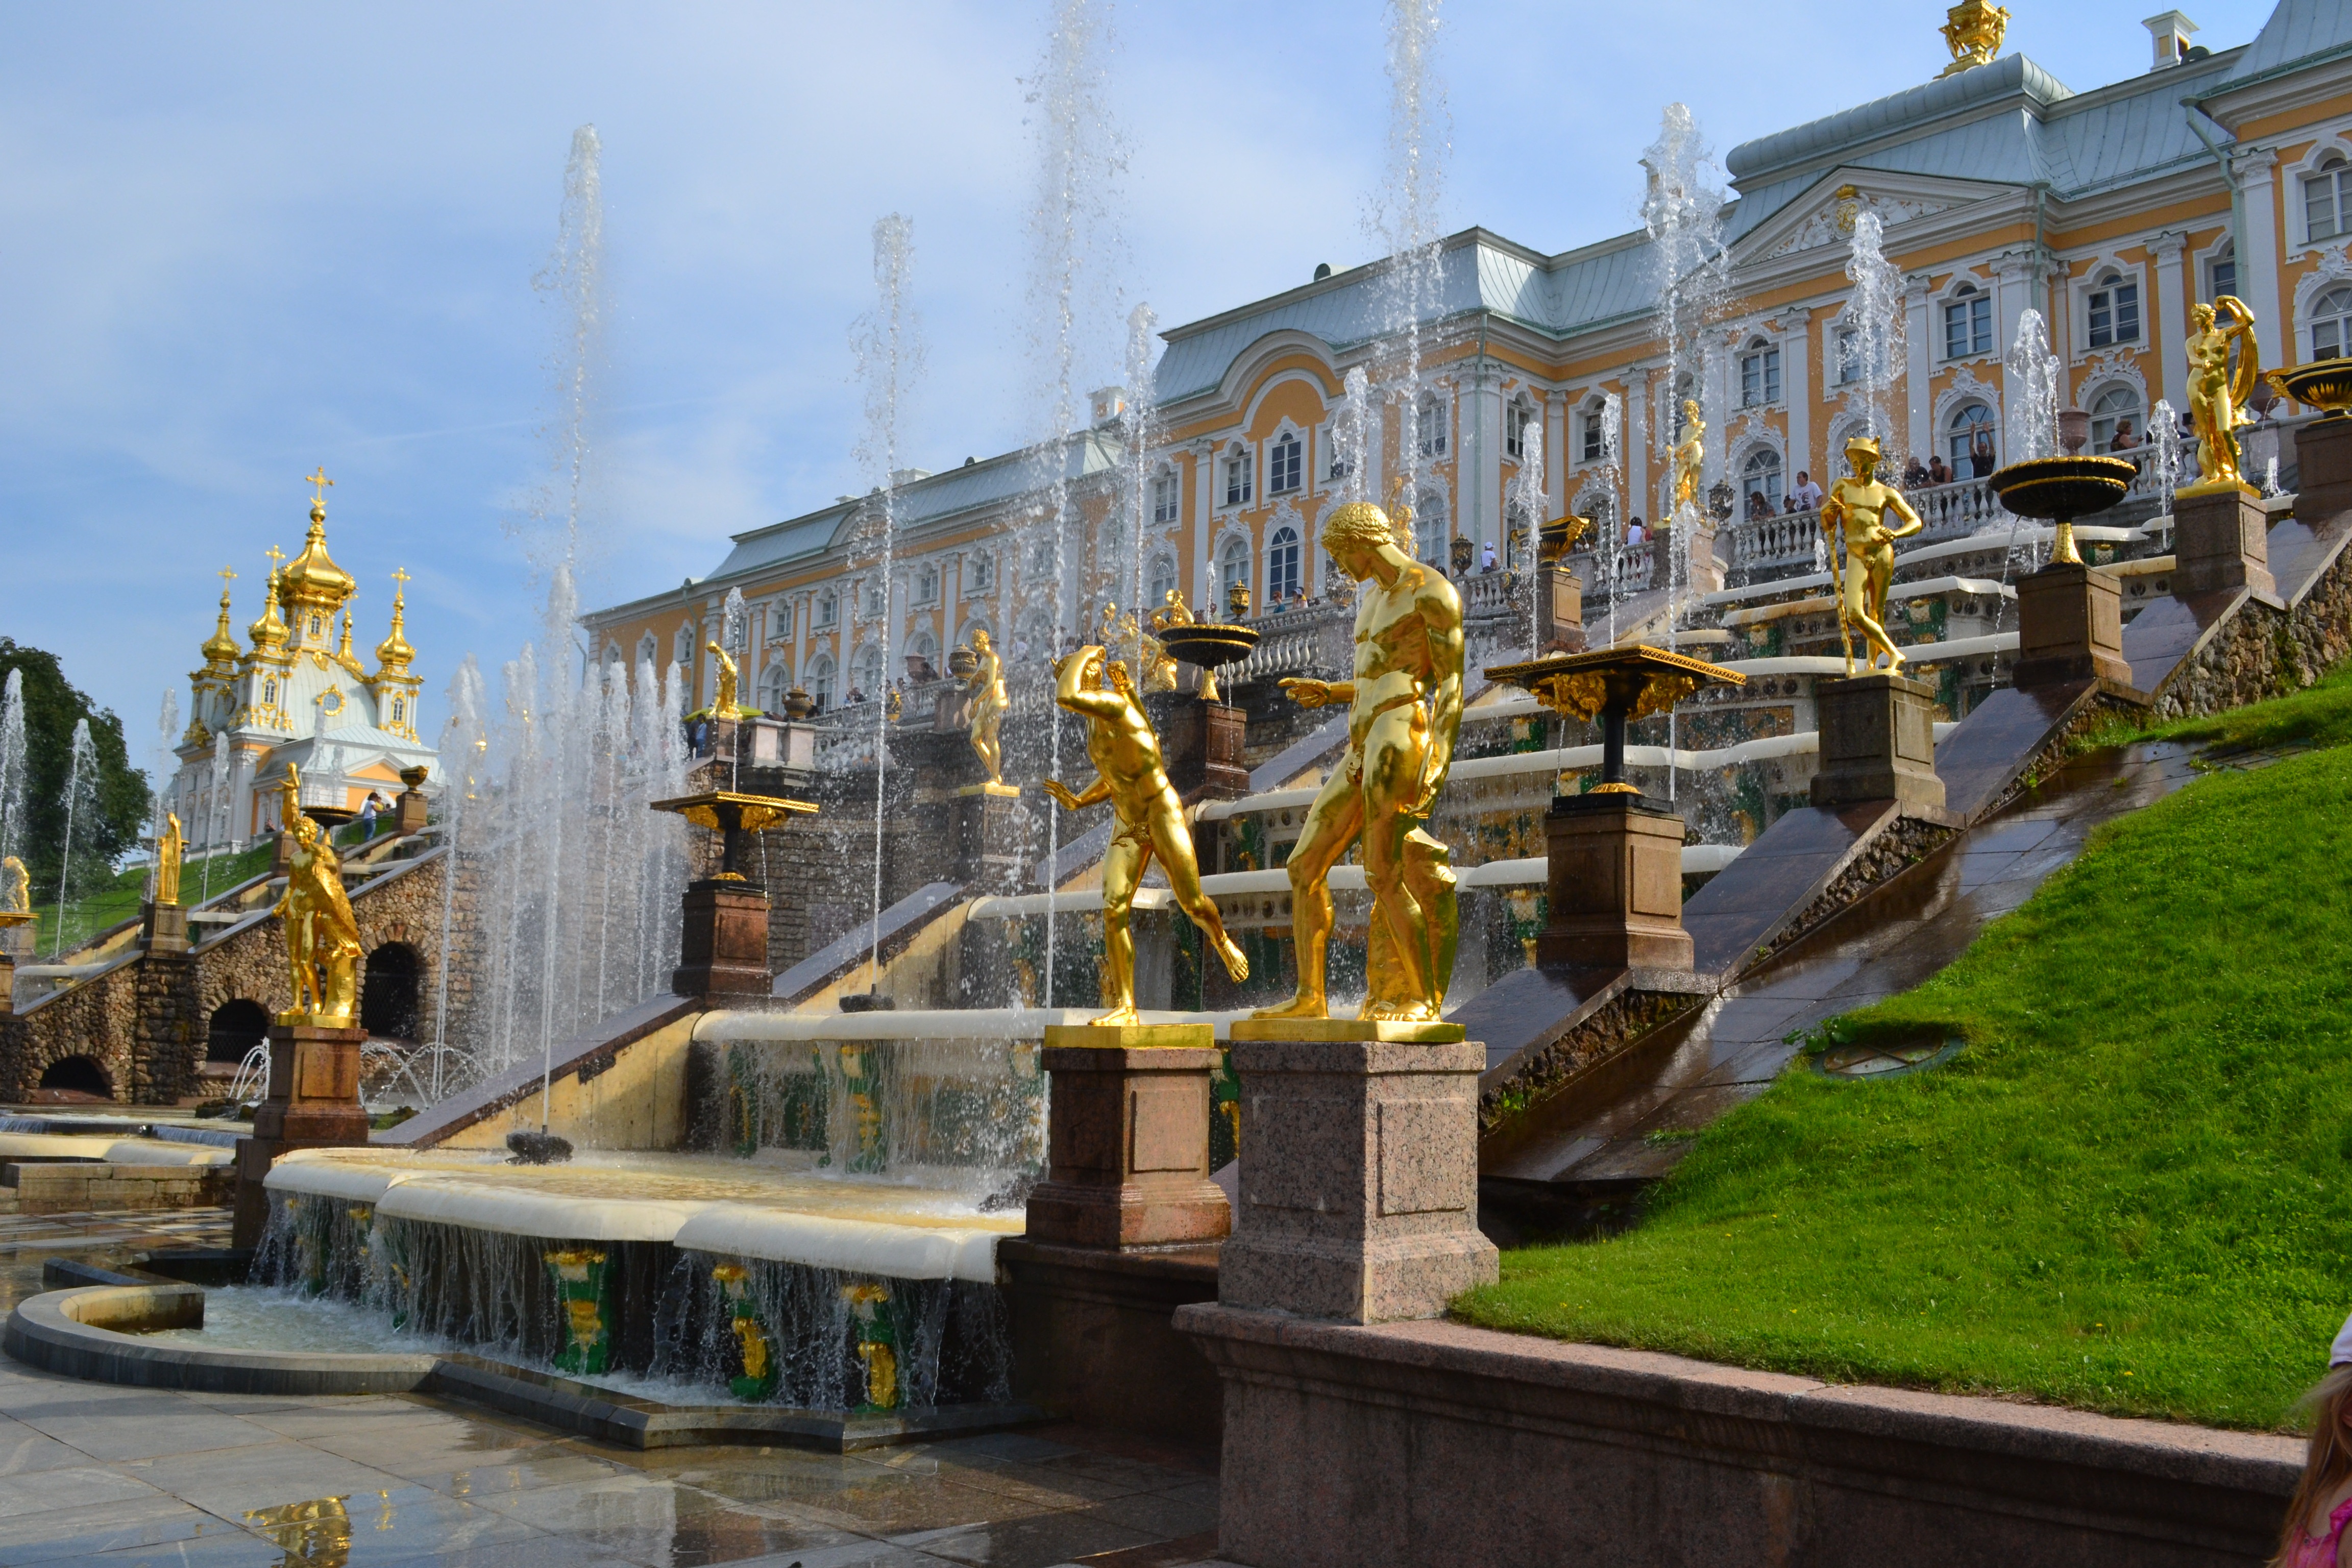
town, palace, city, staircase, cityscape, plaza, park, landmark, tourism, place of worship, temple, town square, fountains, russia, water feature, golden statue, urban area, ancient history, peterhof, petrodvorets, large waterfall, gold statues